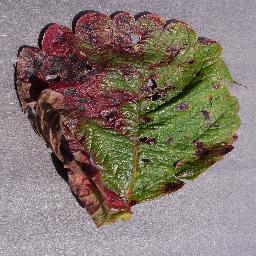
Label: Strawberry___Leaf_scorch